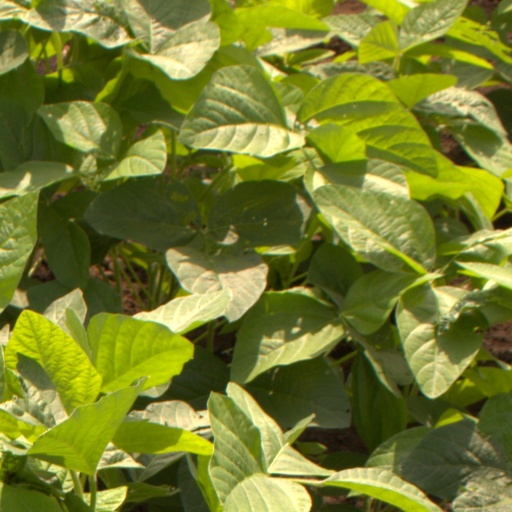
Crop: soybean